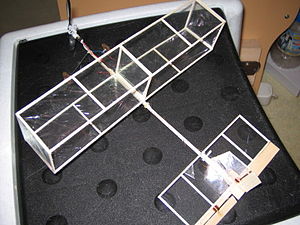
Energilagring
Modelfly med elastikdreven propel.
Energilagring er det at gemme energi i en eller anden form, så den senere kan anvendes.